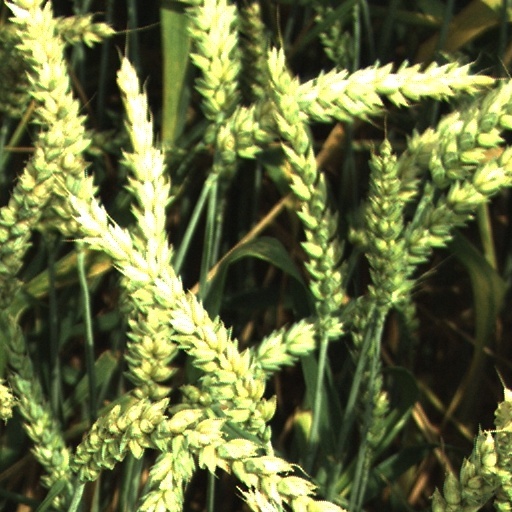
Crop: wheat